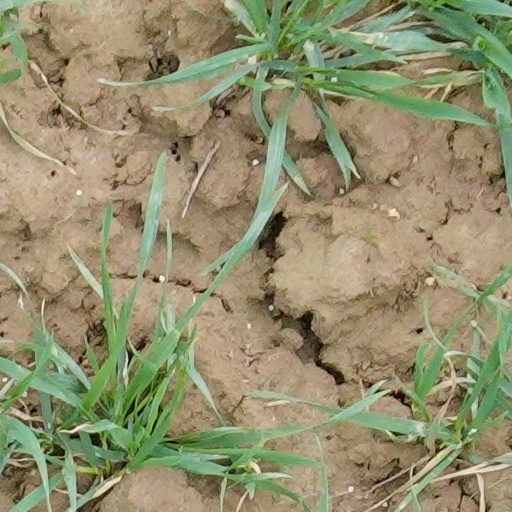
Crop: wheat